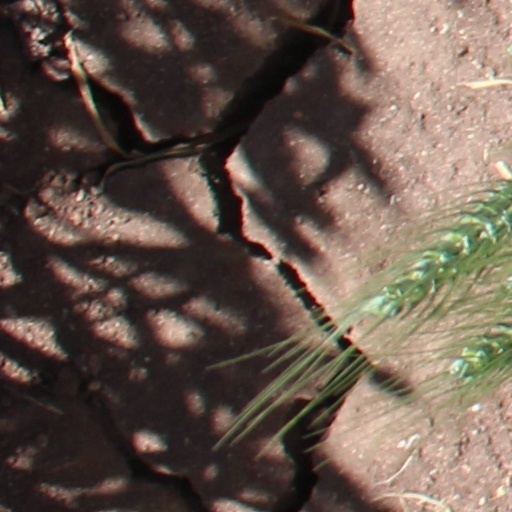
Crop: wheat